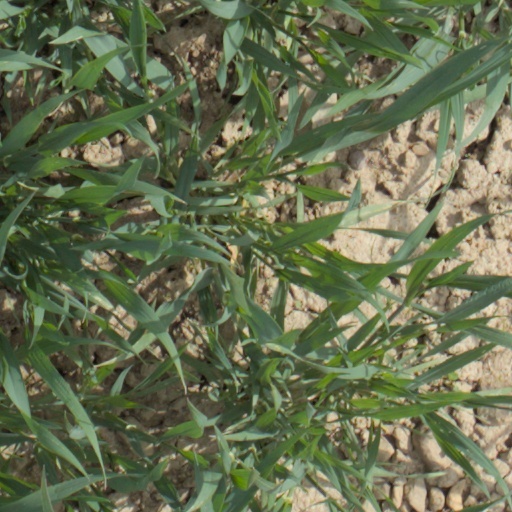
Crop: wheat